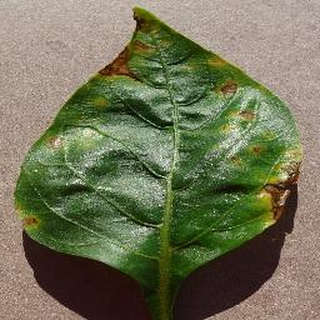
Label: bell_pepper_bacterial_spot